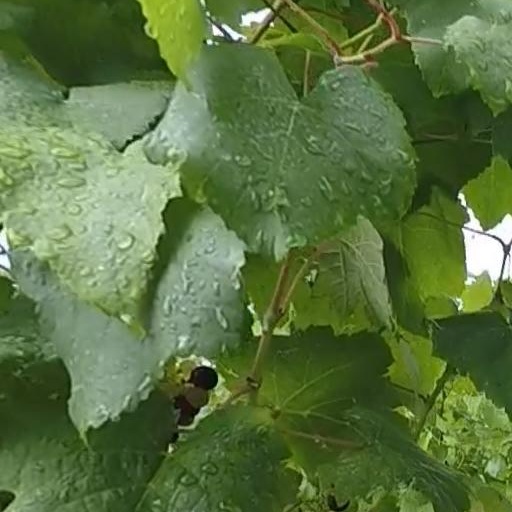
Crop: grape